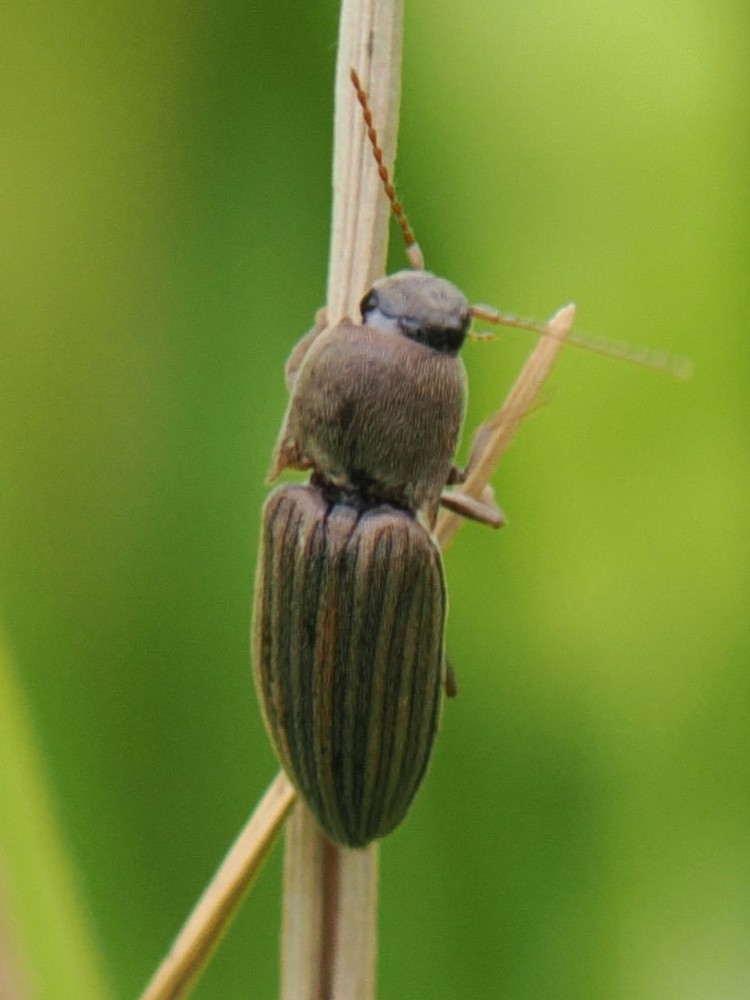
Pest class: clickbeetles_wireworms